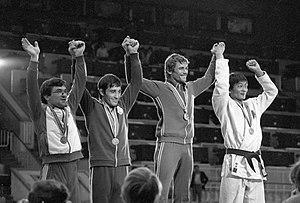
Janusz Pawłowski, né le 20 juillet 1959 à Sopot, est un judoka polonais.
Le judo fait sa 4ᵉ apparition au programme olympique lors des Jeux olympiques d'été de 1980 à Moscou.
Nikolay Ivanovich Solodukhin, né le 3 janvier 1955 à Paserkovo, est un judoka soviétique.